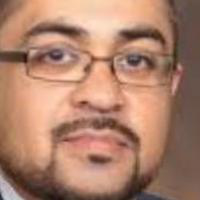
Age group: age 31-40